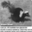
Label: skunk